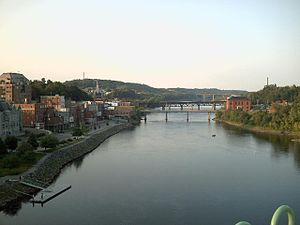
Le Maine /mɛn/ est un État des États-Unis situé à l’extrême nord-est du pays. Il est bordé à l’ouest et au nord par la province canadienne du Québec, au nord-est par la province du Nouveau-Brunswick, au sud-est par l'océan Atlantique, à l'ouest et légèrement au sud par l’État du New Hampshire. Le Maine constitue la partie la plus septentrionale de la Nouvelle-Angleterre et la plus orientale des États-Unis. Il est connu pour ses paysages, et notamment pour ses côtes rocheuses et dentelées, ses montagnes basses et vallonnées et ses immenses forêts. Il est également reconnu pour ses spécialités de fruits de mer, notamment les homards et les palourdes.